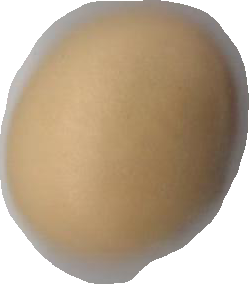
Variety: Dega